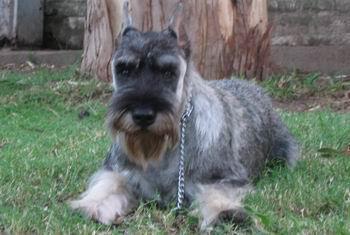
standard_schnauzer